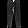
Label: Trouser